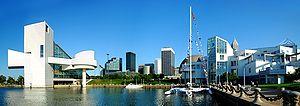
Le Rock and Roll Hall of Fame and Museum, que l'on peut traduire par « le Musée et le Panthéon du Rock and Roll », est un musée, mais également une institution, qui conserve et archive les moments les plus significatifs des plus grands artistes de rock, ou des plus influents, qu'ils soient chanteurs, musiciens, producteurs, ou toute autre personne ayant eu une influence de façon notable sur l'industrie du rock. Ce musée est situé à Cleveland, dans l'État américain de l'Ohio. Il a été conçu par l'architecte Ieoh Ming Pei.